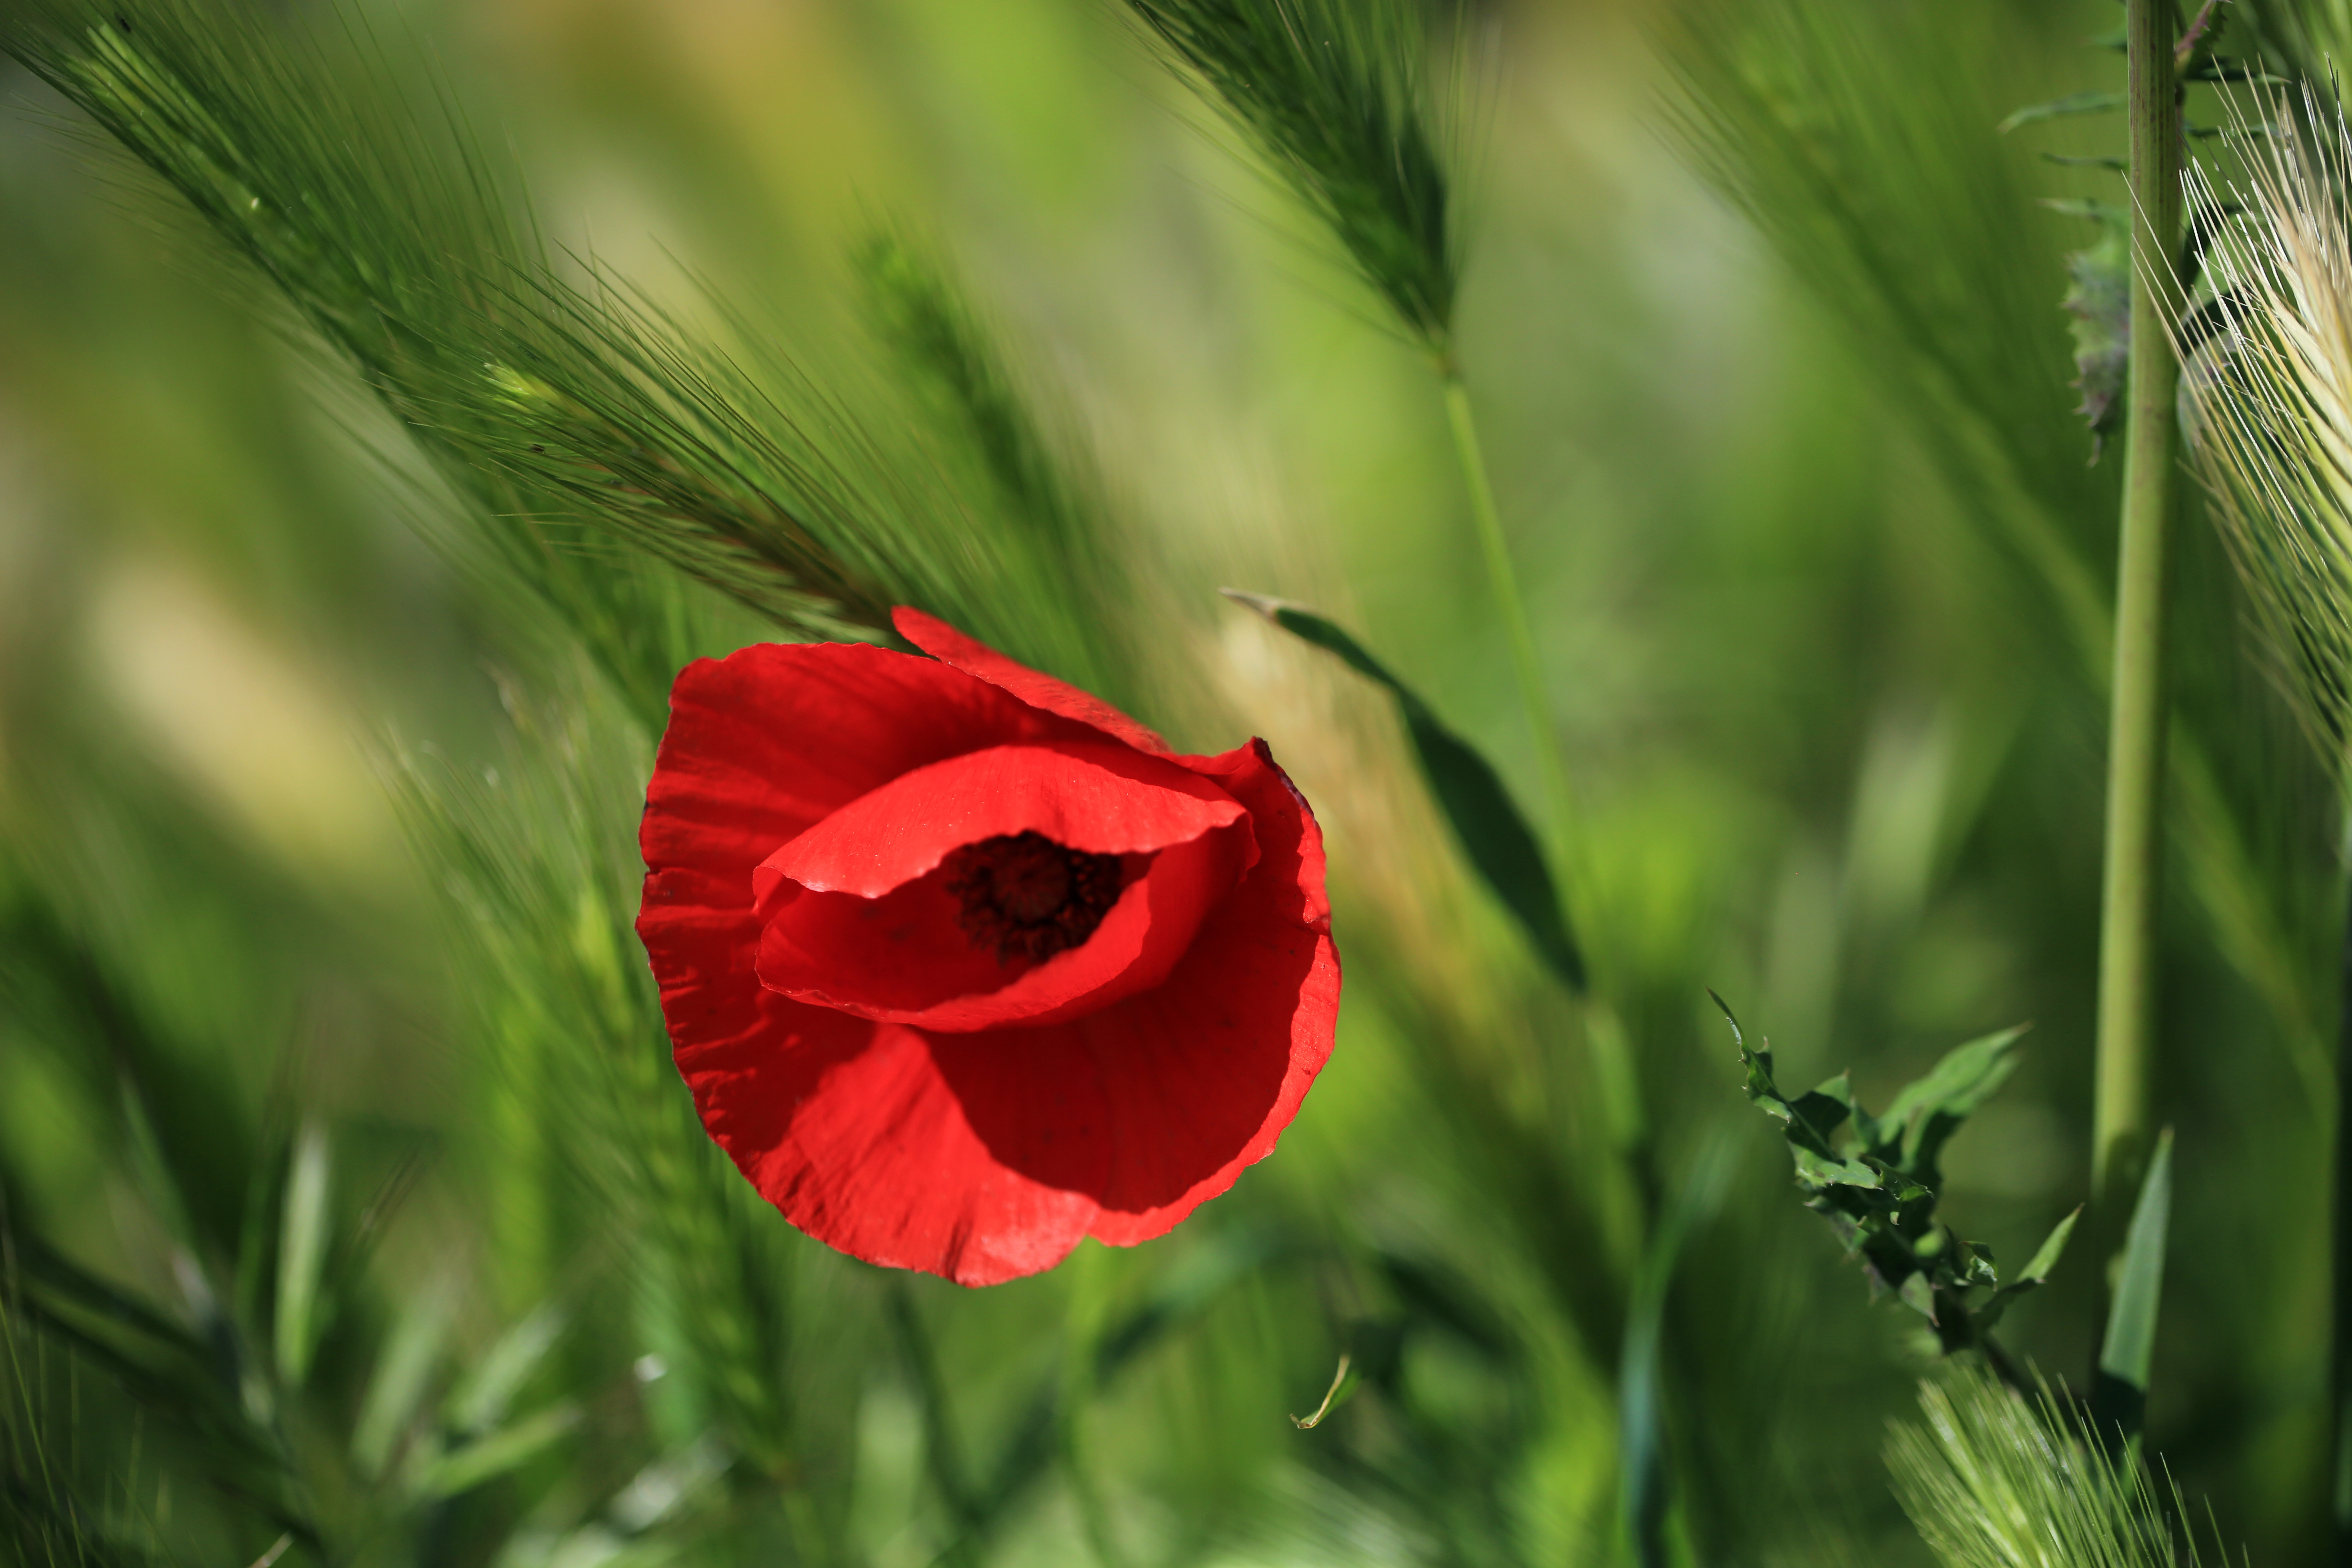
nature, grass, plant, field, meadow, flower, petal, france, europe, green, botany, flora, wildflower, close up, montpellier, poppy, mditerrane, languedocroussillon, botanique, garrigues, klaprozen, papaveraceae, pavots, couelicots, coquelicot, macro photography, flowering plant, grass family, plant stem, land plant